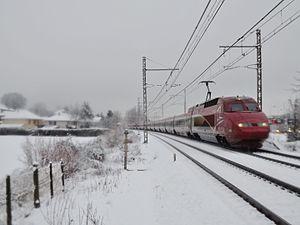
Vue d'un TGV Thalys arrivant de Moûtiers et se dirigeant vers Bruxelles, quittant Chambéry en Savoie.
Chambéry-le-Vieux est une ancienne commune française située dans le département de la Savoie en région Auvergne-Rhône-Alpes.